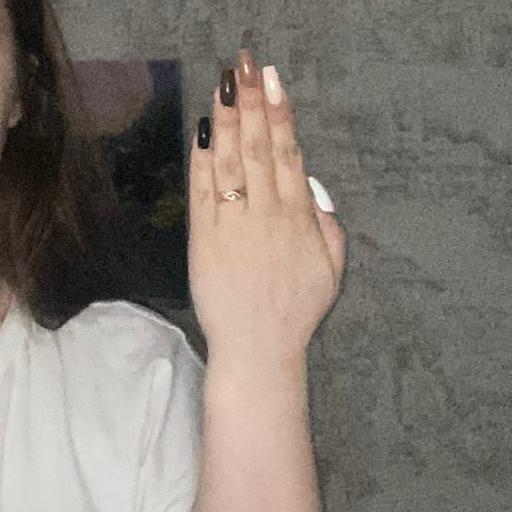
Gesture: stop_inverted